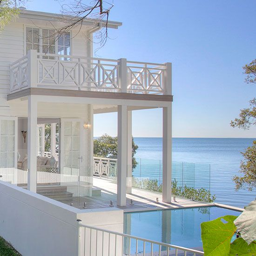
style white home by the seaside